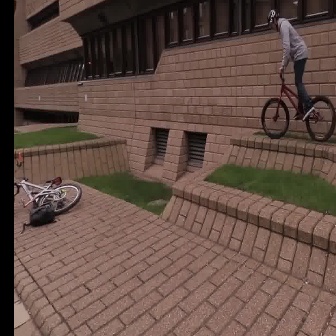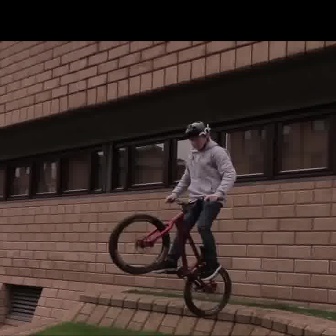
  Please identify the target specified by the bounding box [260,69,335,144] in the first image and locate it in the second image. Return the coordinates in [x_min,y_min,x_max,y_max] format.
Answer: [107,195,230,317]